Joshua Toulmin

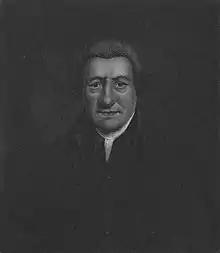
1810 portrait of Joshua Toulmin

Joshua Toulmin ( – 23 July 1815) of Taunton, England was a noted theologian and a serial Dissenting minister of Presbyterian (1761–1764), Baptist (1765–1803), and then Unitarian (1804–1815) congregations. Toulmin's sympathy for both the American (1775–1783) and French (1787–1799) revolutions led the Englishman to be associated with the United States and gained the prolific historian the reputation of a religious radical.